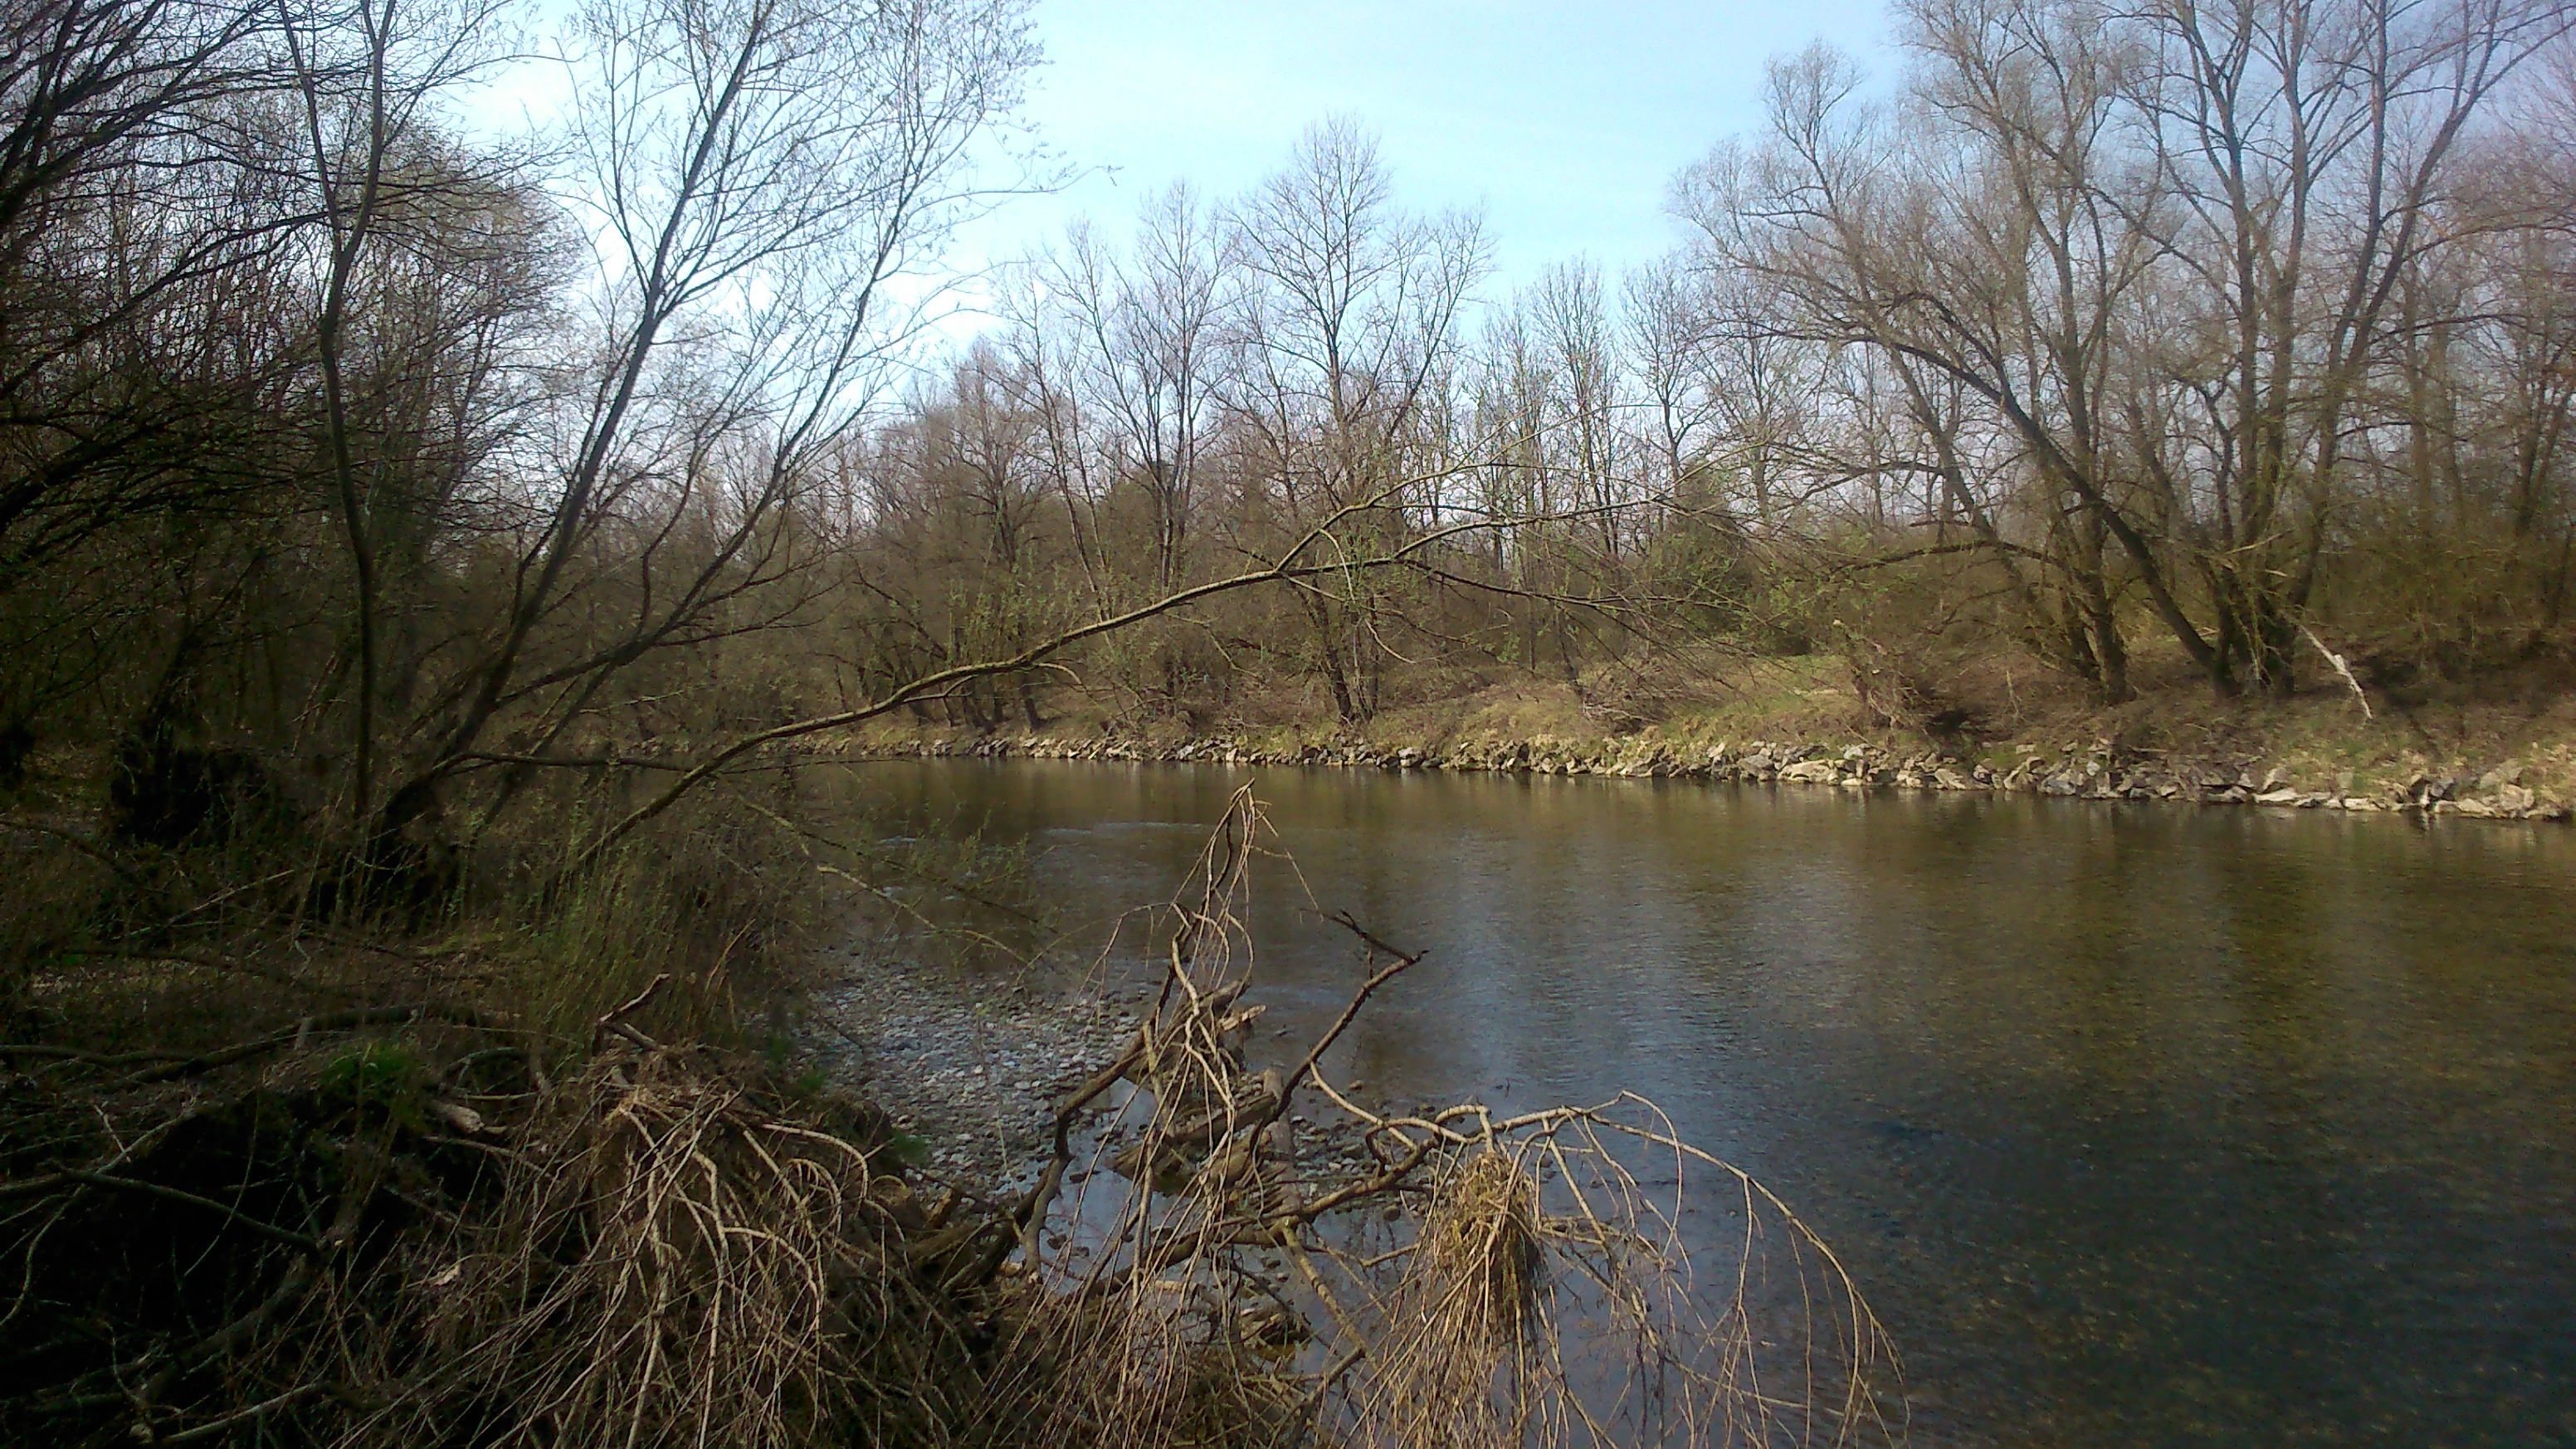
tree, water, nature, forest, creek, marsh, swamp, wilderness, lake, river, pond, wildlife, stream, reflection, autumn, waterway, body of water, wetland, bog, woodland, habitat, loch, ecosystem, natural environment, geographical feature